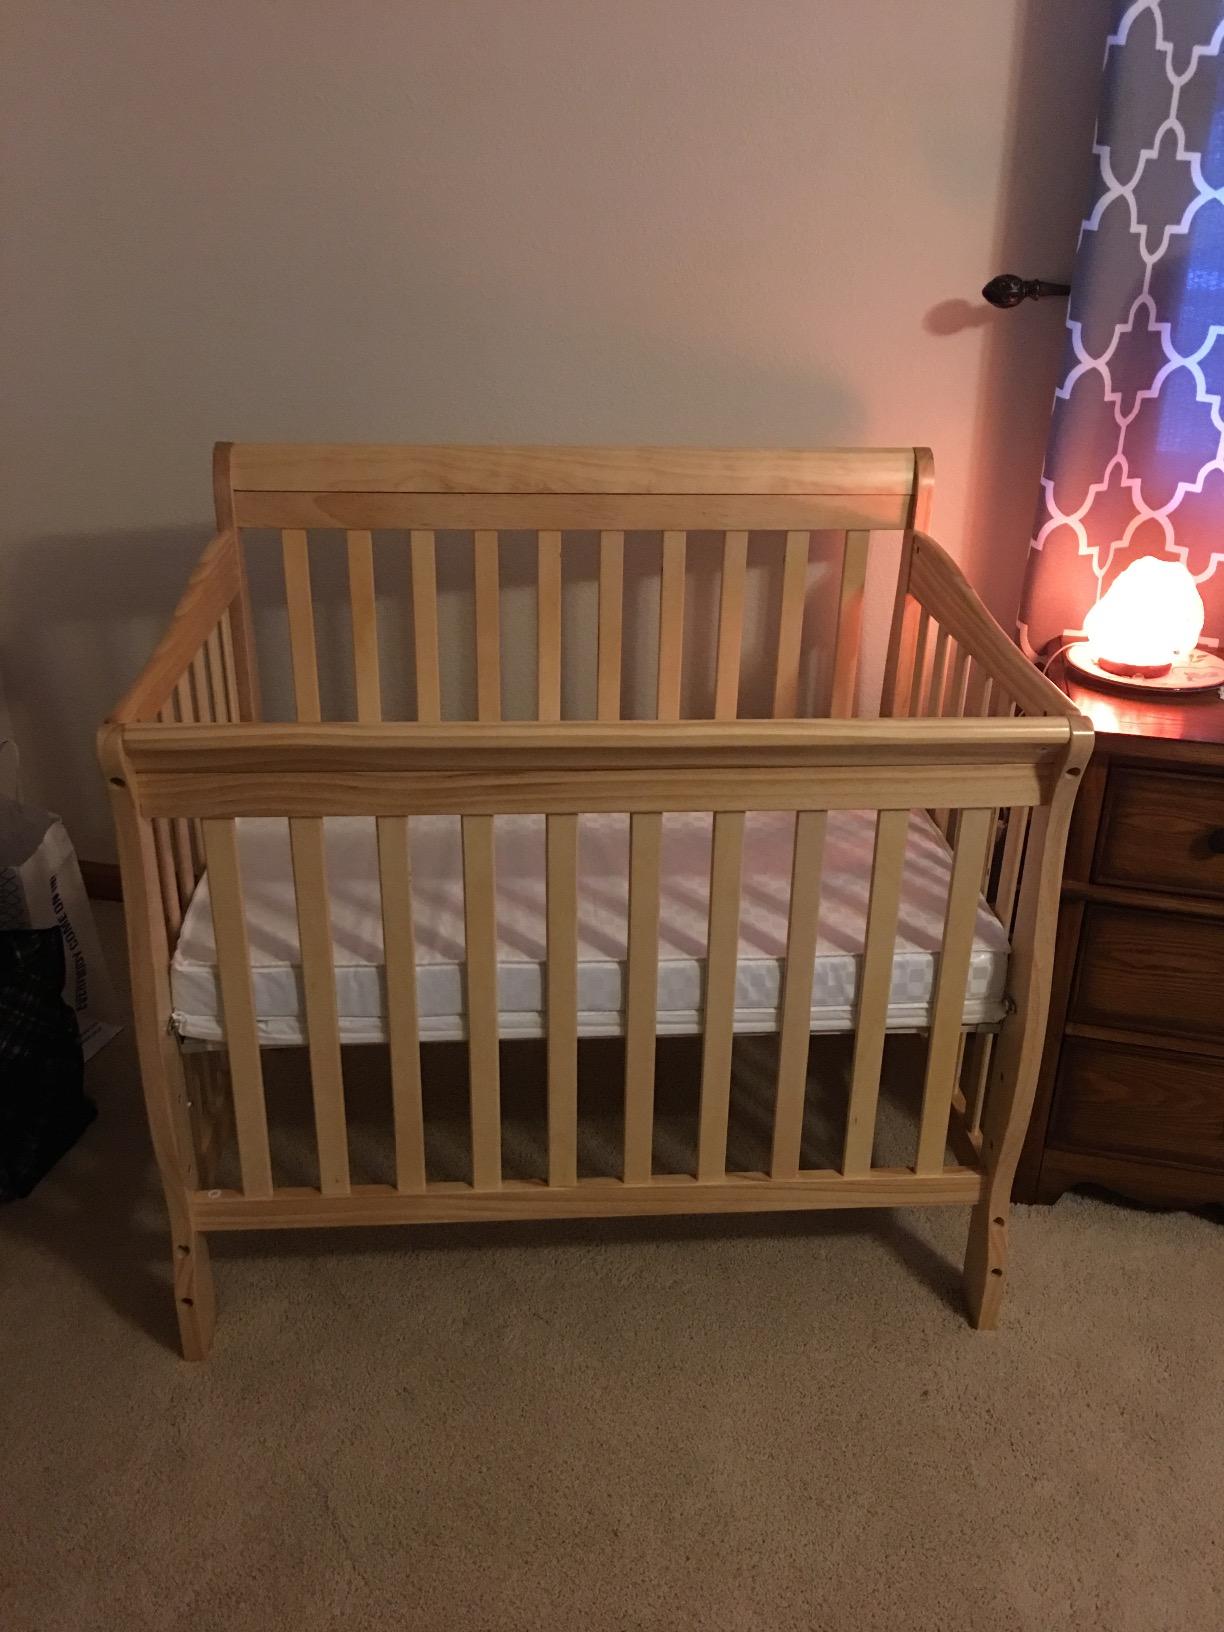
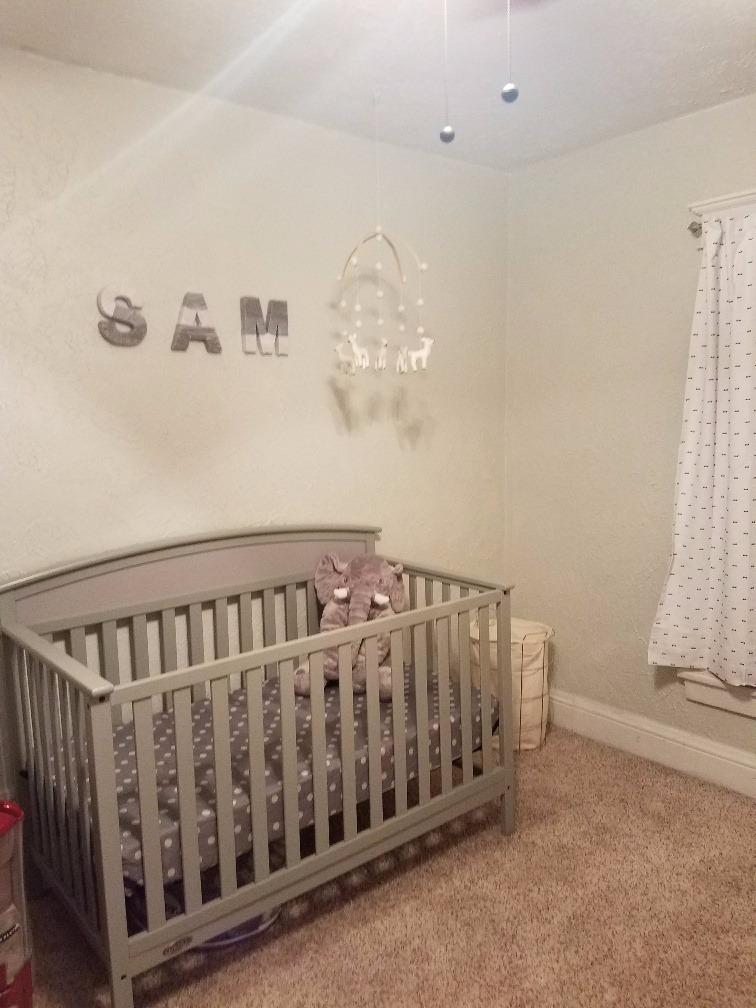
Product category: products_crib
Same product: no